Scimitar Building

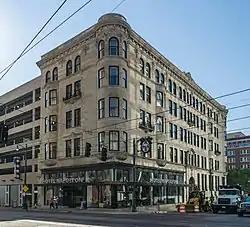

Scimitar Building, also known as the Memphis Light, Gas, and Water Building, Winchester Building and most recently Hotel Napoleon, is a five-story stone-veneer structure in Memphis, Tennessee. Its architecture features a combination of Beaux-Arts and Romanesque Revival styles. It started life as the home of the Memphis newspaper "Evening Scimitar" and is currently a boutique hotel.